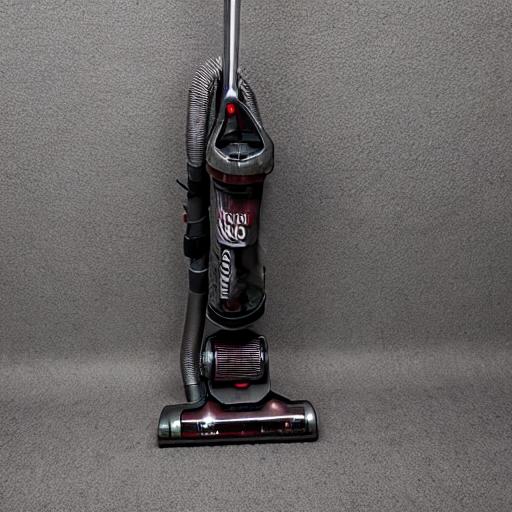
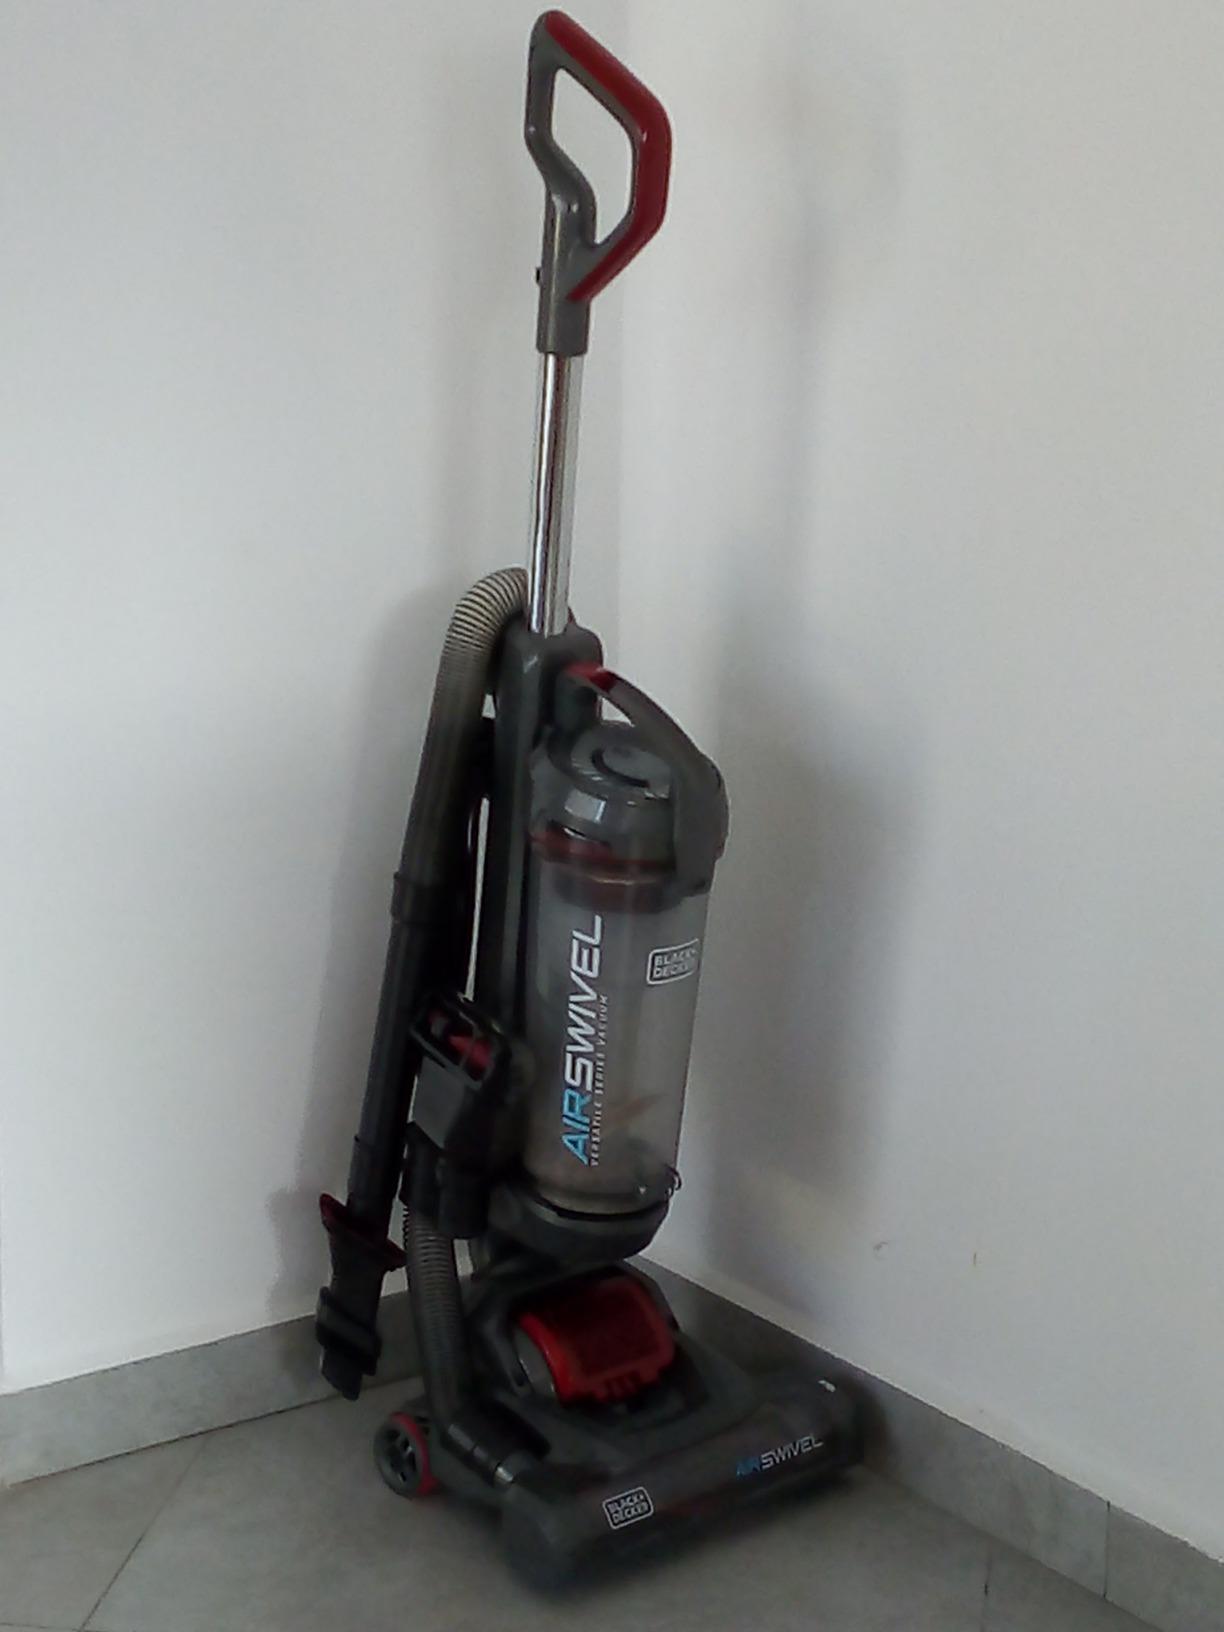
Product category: items_vacuum
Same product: no